Irish Americans

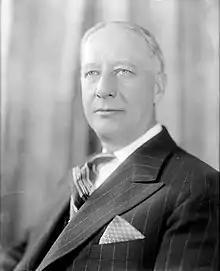
1928 Democratic Presidential Nominee Al Smith was the first Irish Catholic nominee of a major political party.

Americans, both those who identify as Irish or otherwise, have been occasionally criticized over aspects of their understandings of Irish culture. Oftentimes such Americans are criticized for reducing Irish identity to stereotypes such as alcoholism or anger issues, misunderstanding the culture of Ireland, like mistaking a four-leaf clover for a three-leaf clover/shamrock or improperly abbreviating Saint Patrick's Day as "St. Patty's Day" instead of the proper "St. Paddy's Day" (Paddy is a common nickname of Saint Patrick's Irish-language name Pádraig), not knowing of or holding a disdain for the cultural evolution of Ireland, and Americans with very little (if any) ties to Ireland even on the basis of ancestry identifying as Irish. A notable example of such an American is former U.S. president Joe Biden, an American of mainly British and French ancestry who has often referred to himself as Irish, notably including in an interview with the British Broadcasting Corporation.